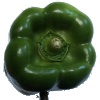
Label: green_pepper